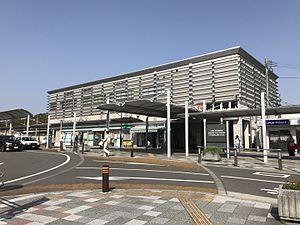
La gare de Shin-Iizuka est une gare ferroviaire de la ville d'Iizuka, dans la préfecture de Fukuoka au Japon. Elle est exploitée par la compagnie JR Kyushu.